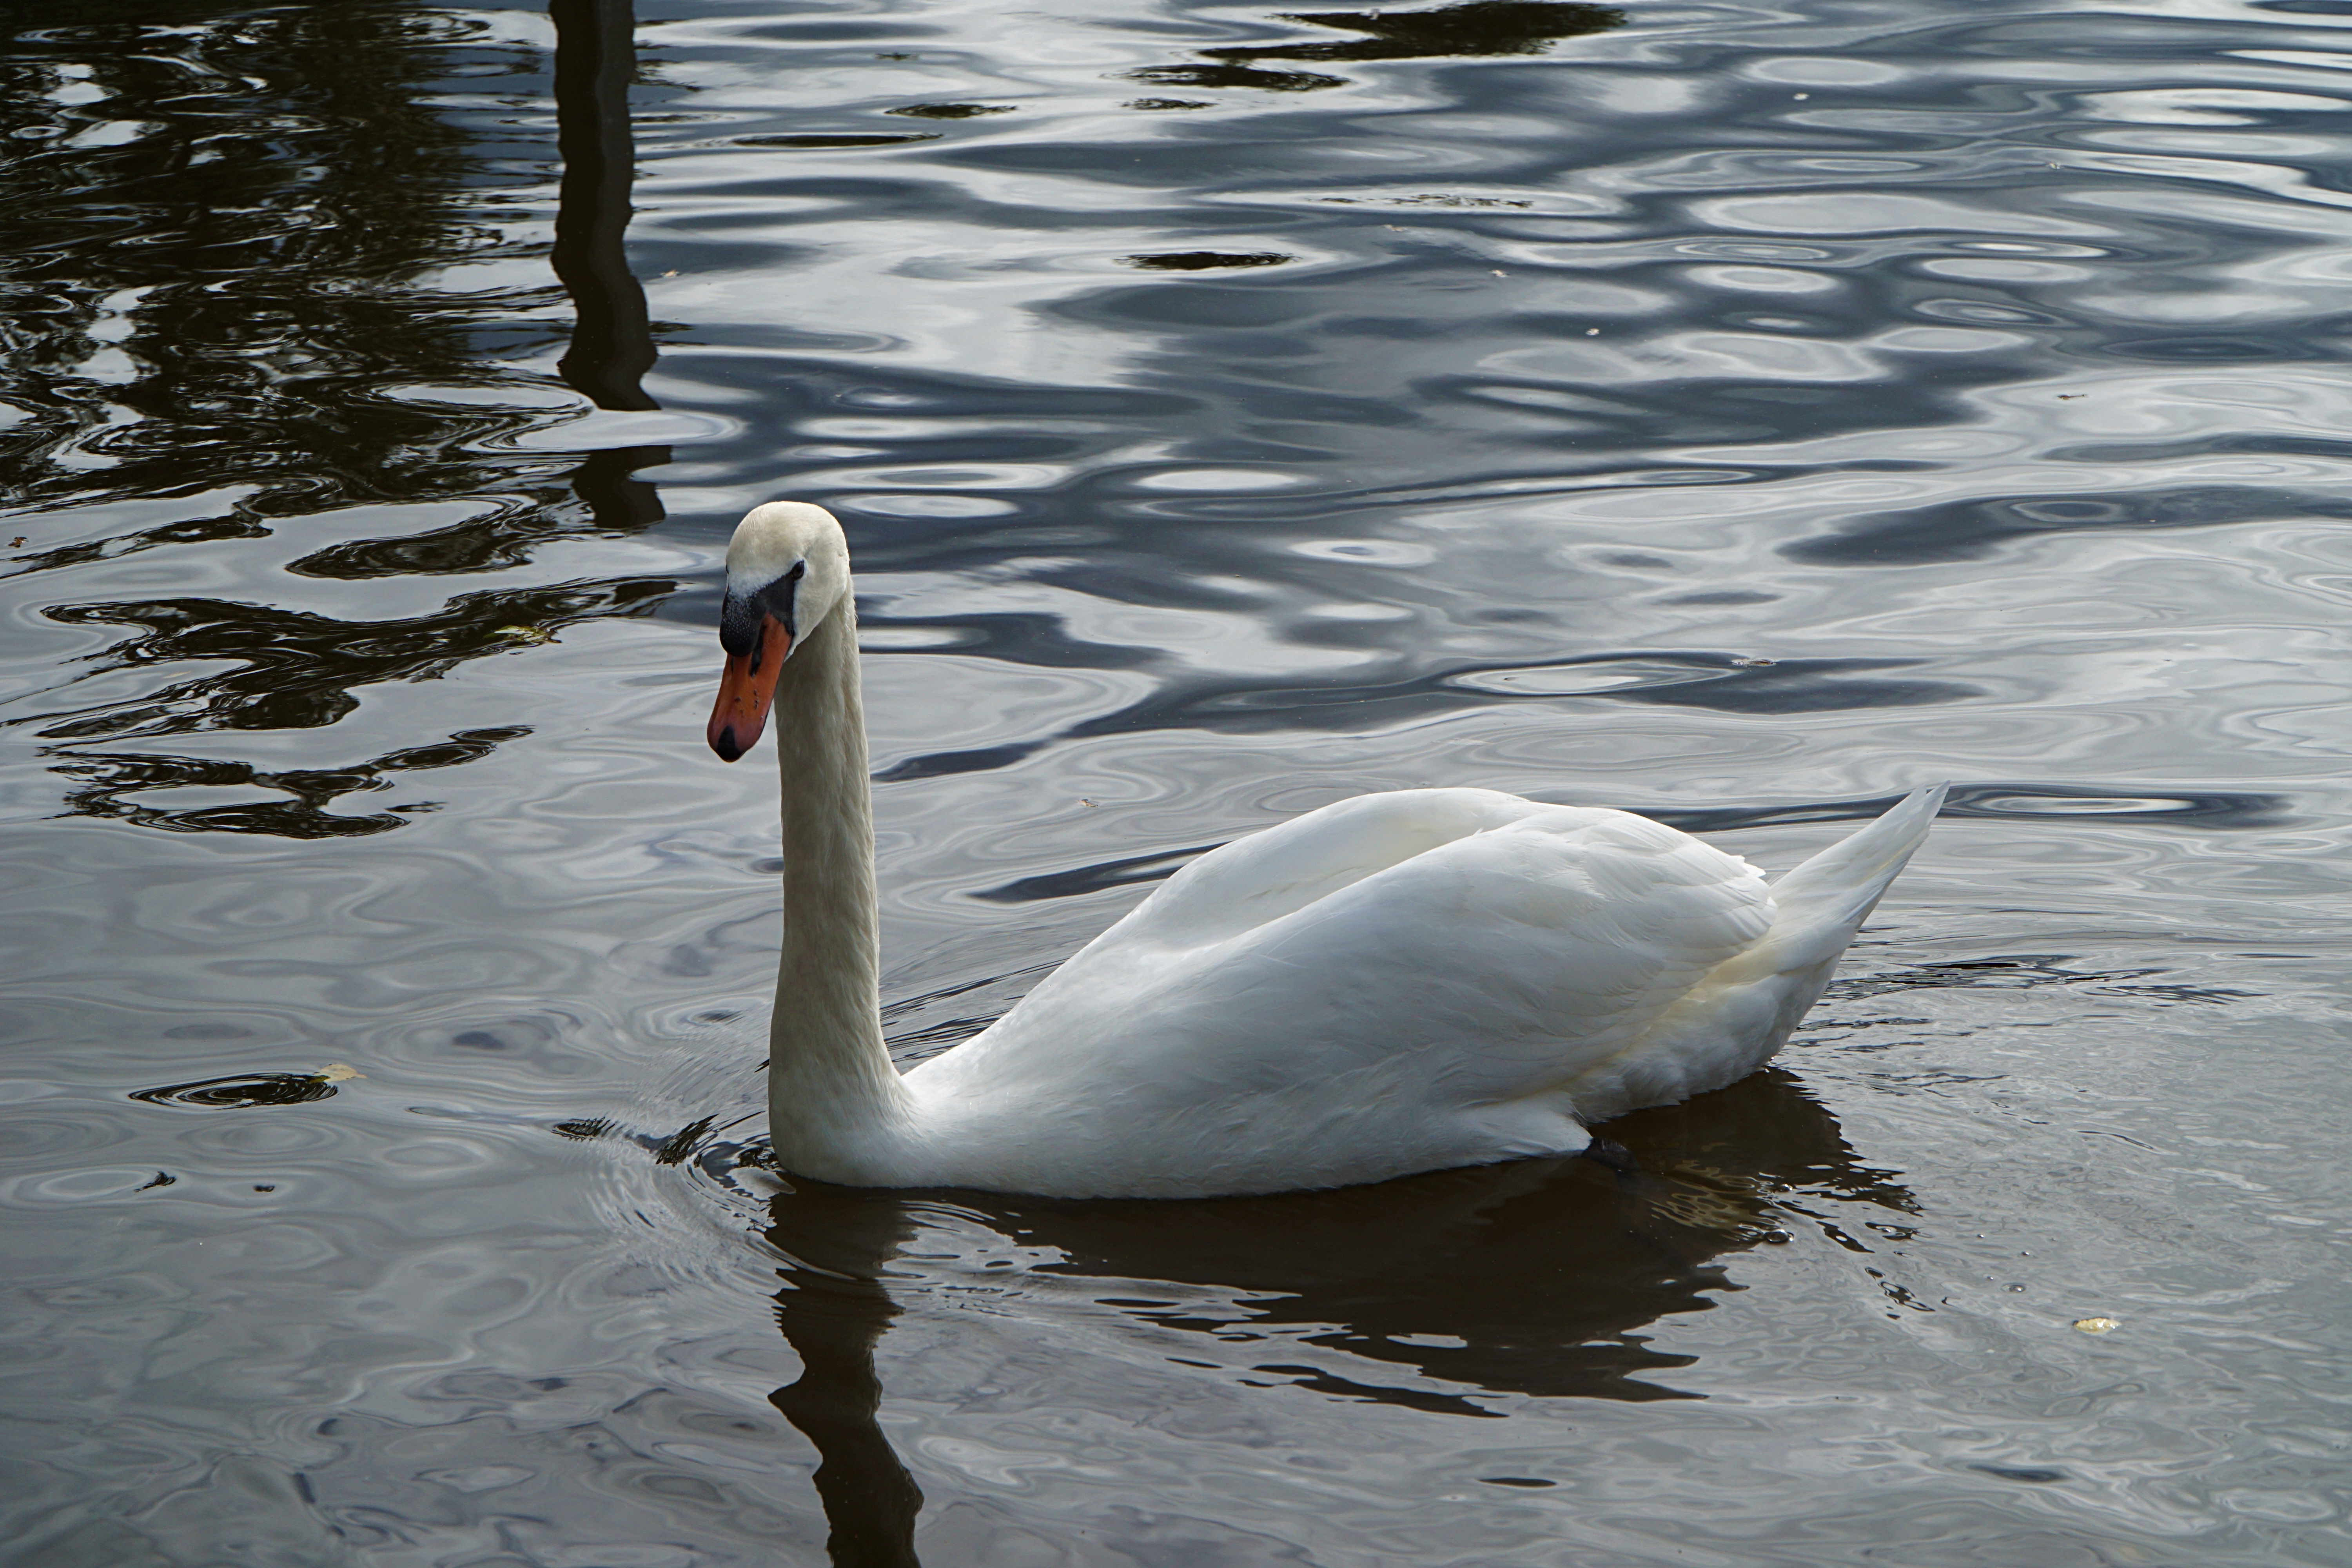
water, nature, bird, wing, white, lake, animal, wildlife, swim, reflection, beak, feather, fauna, swan, vertebrate, elegant, waterfowl, water bird, gooseneck, ducks geese and swans